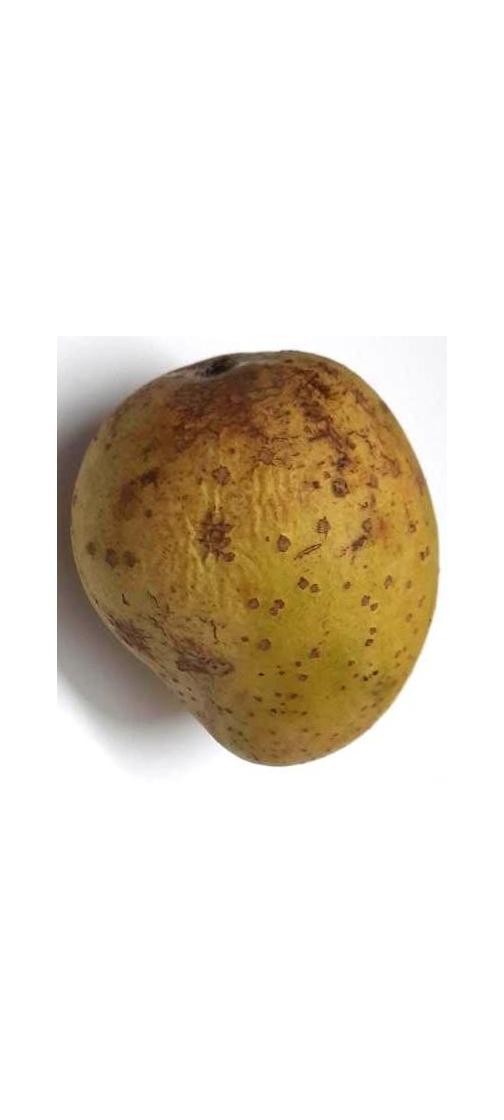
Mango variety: Gourmoti